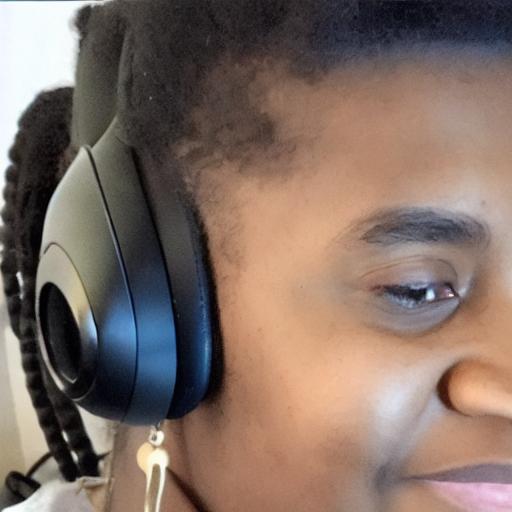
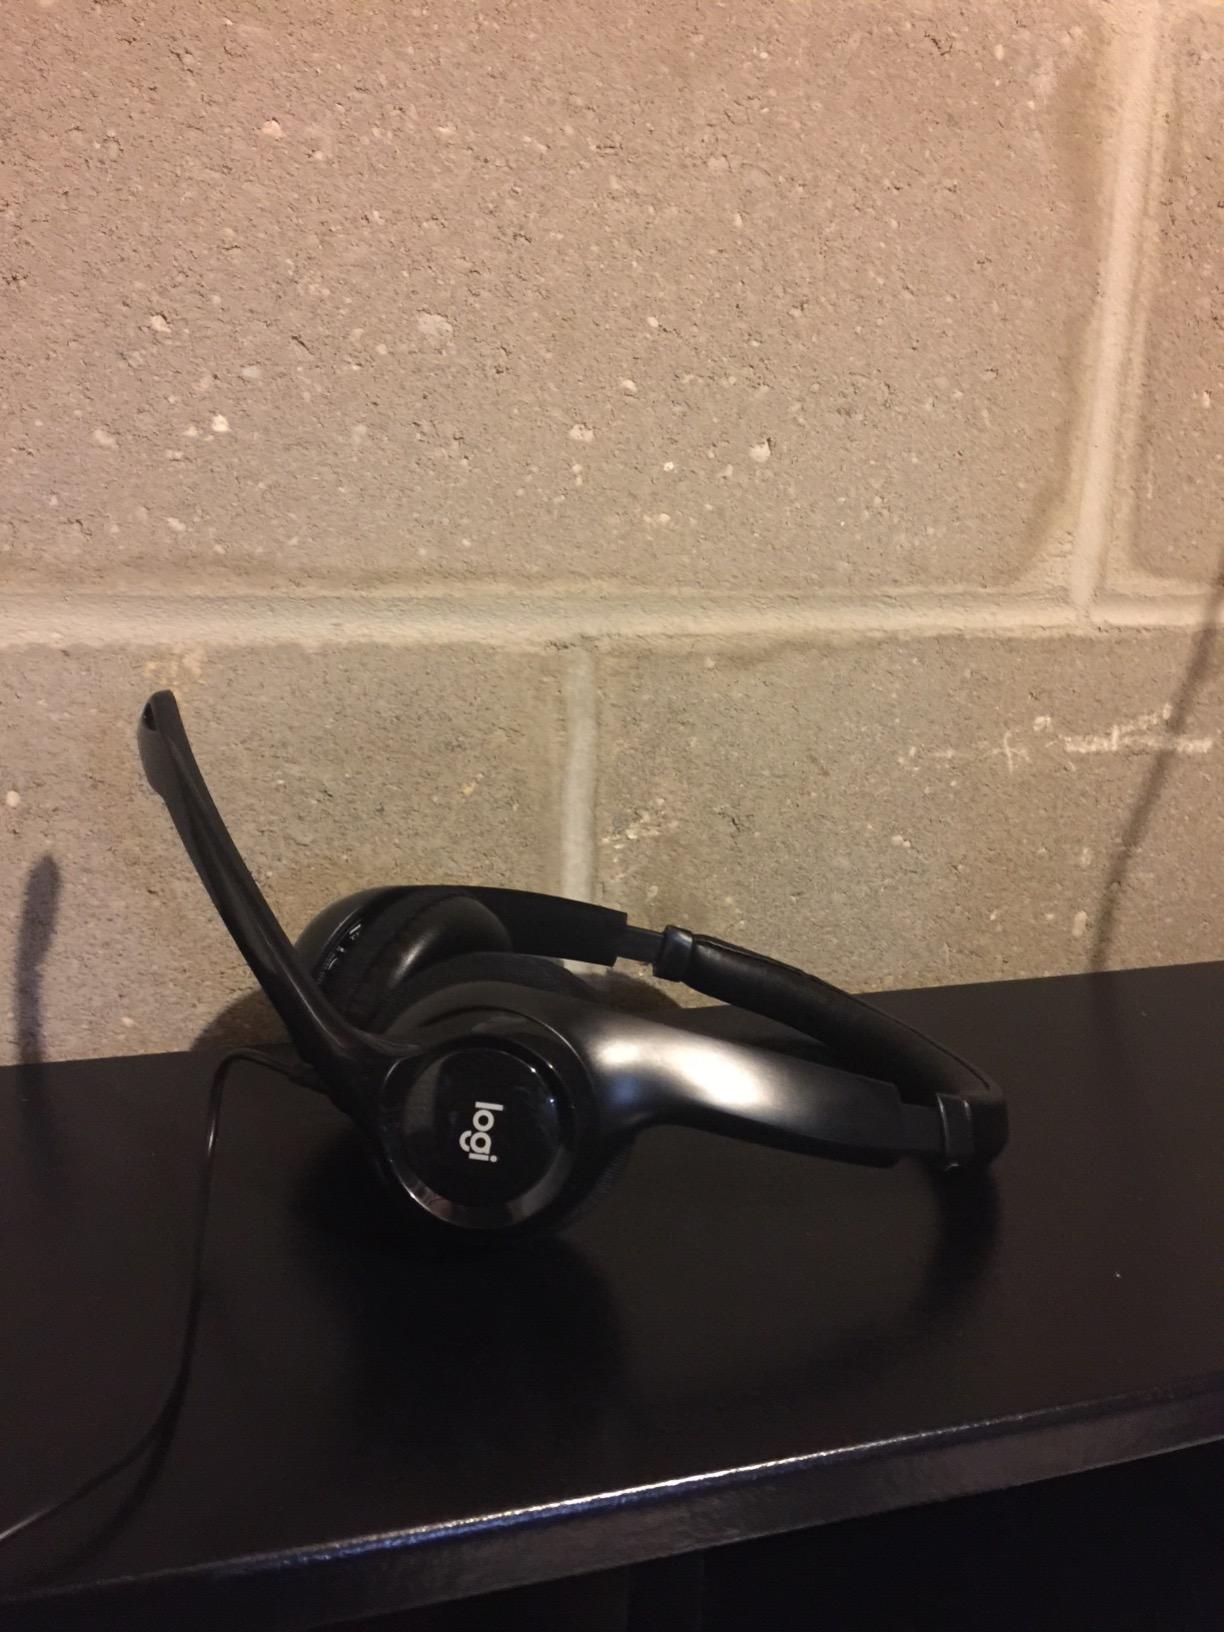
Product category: headphones
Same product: no